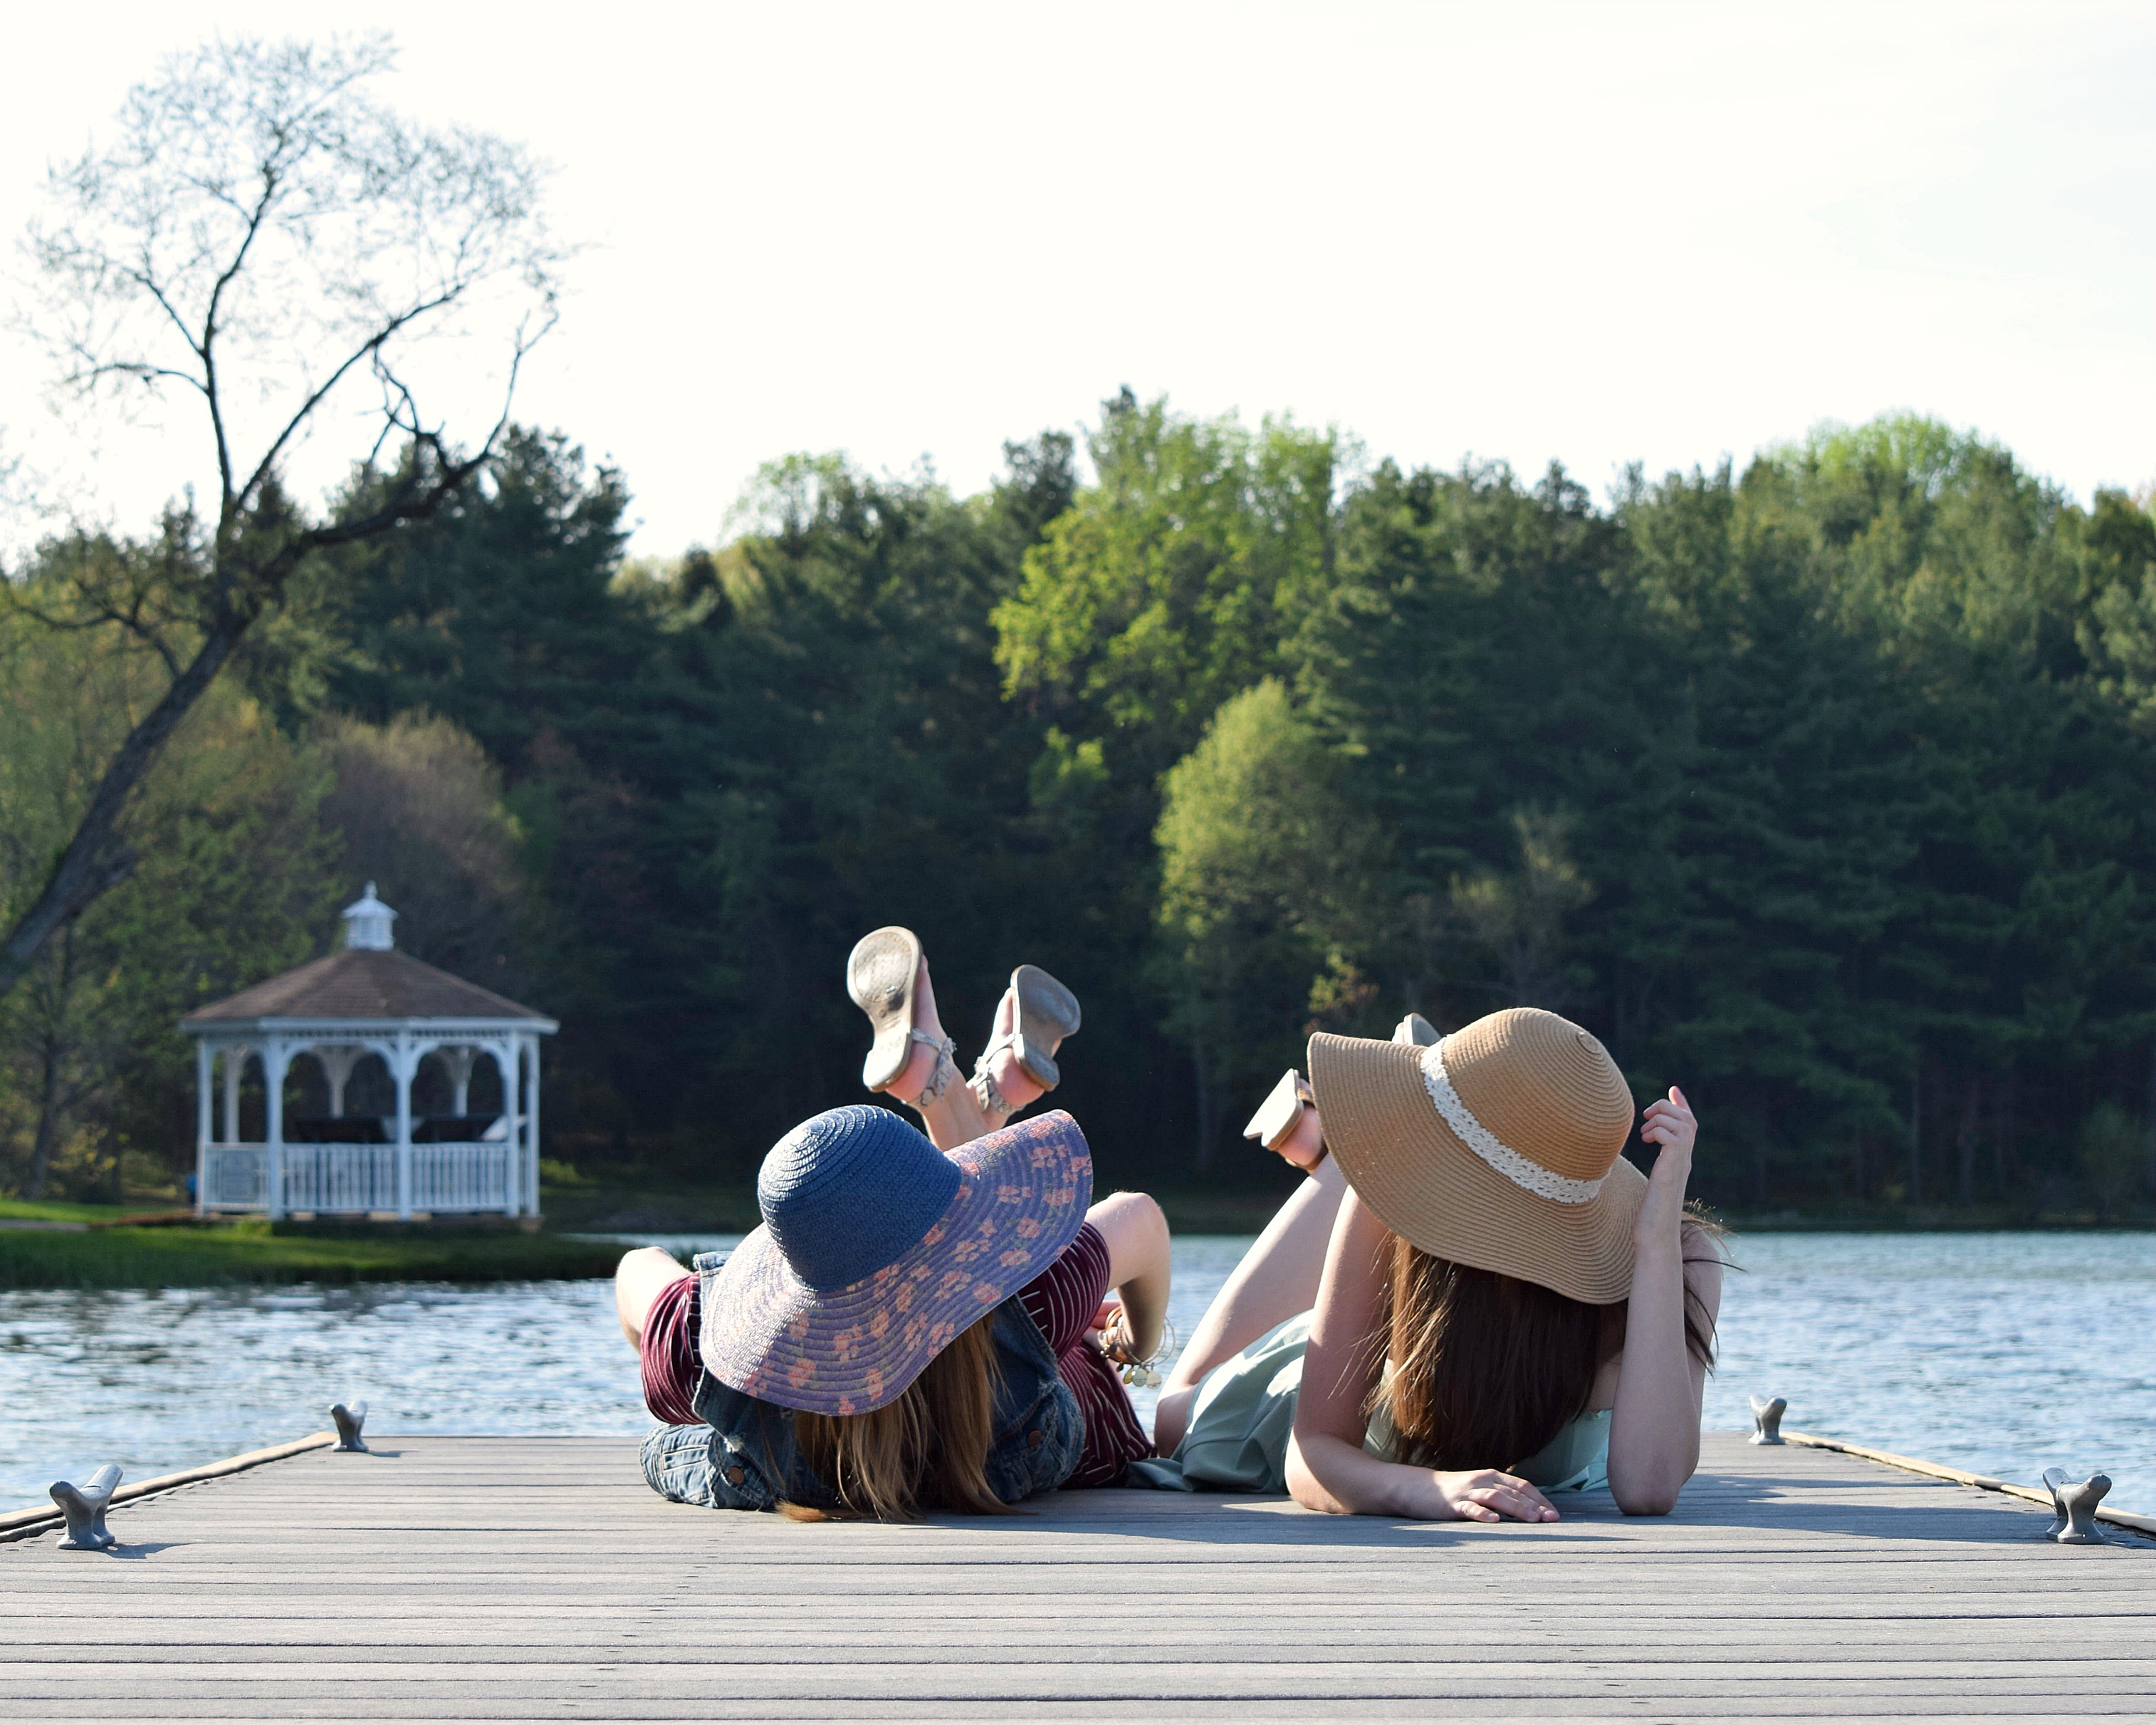
vacation, leisure, human positions